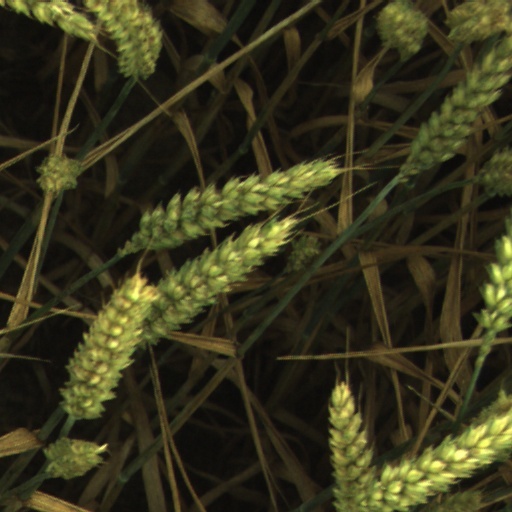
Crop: wheat